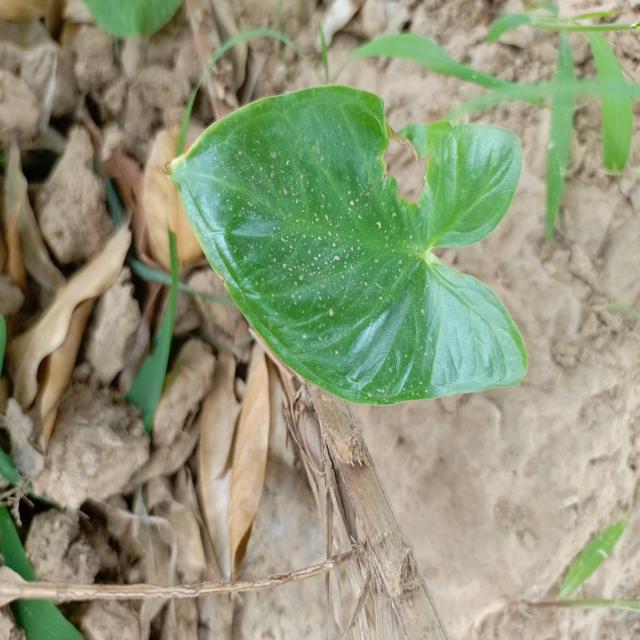
Label: Early_Blight